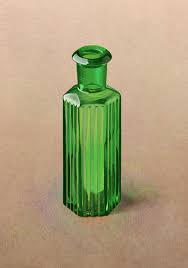
Waste category: glass